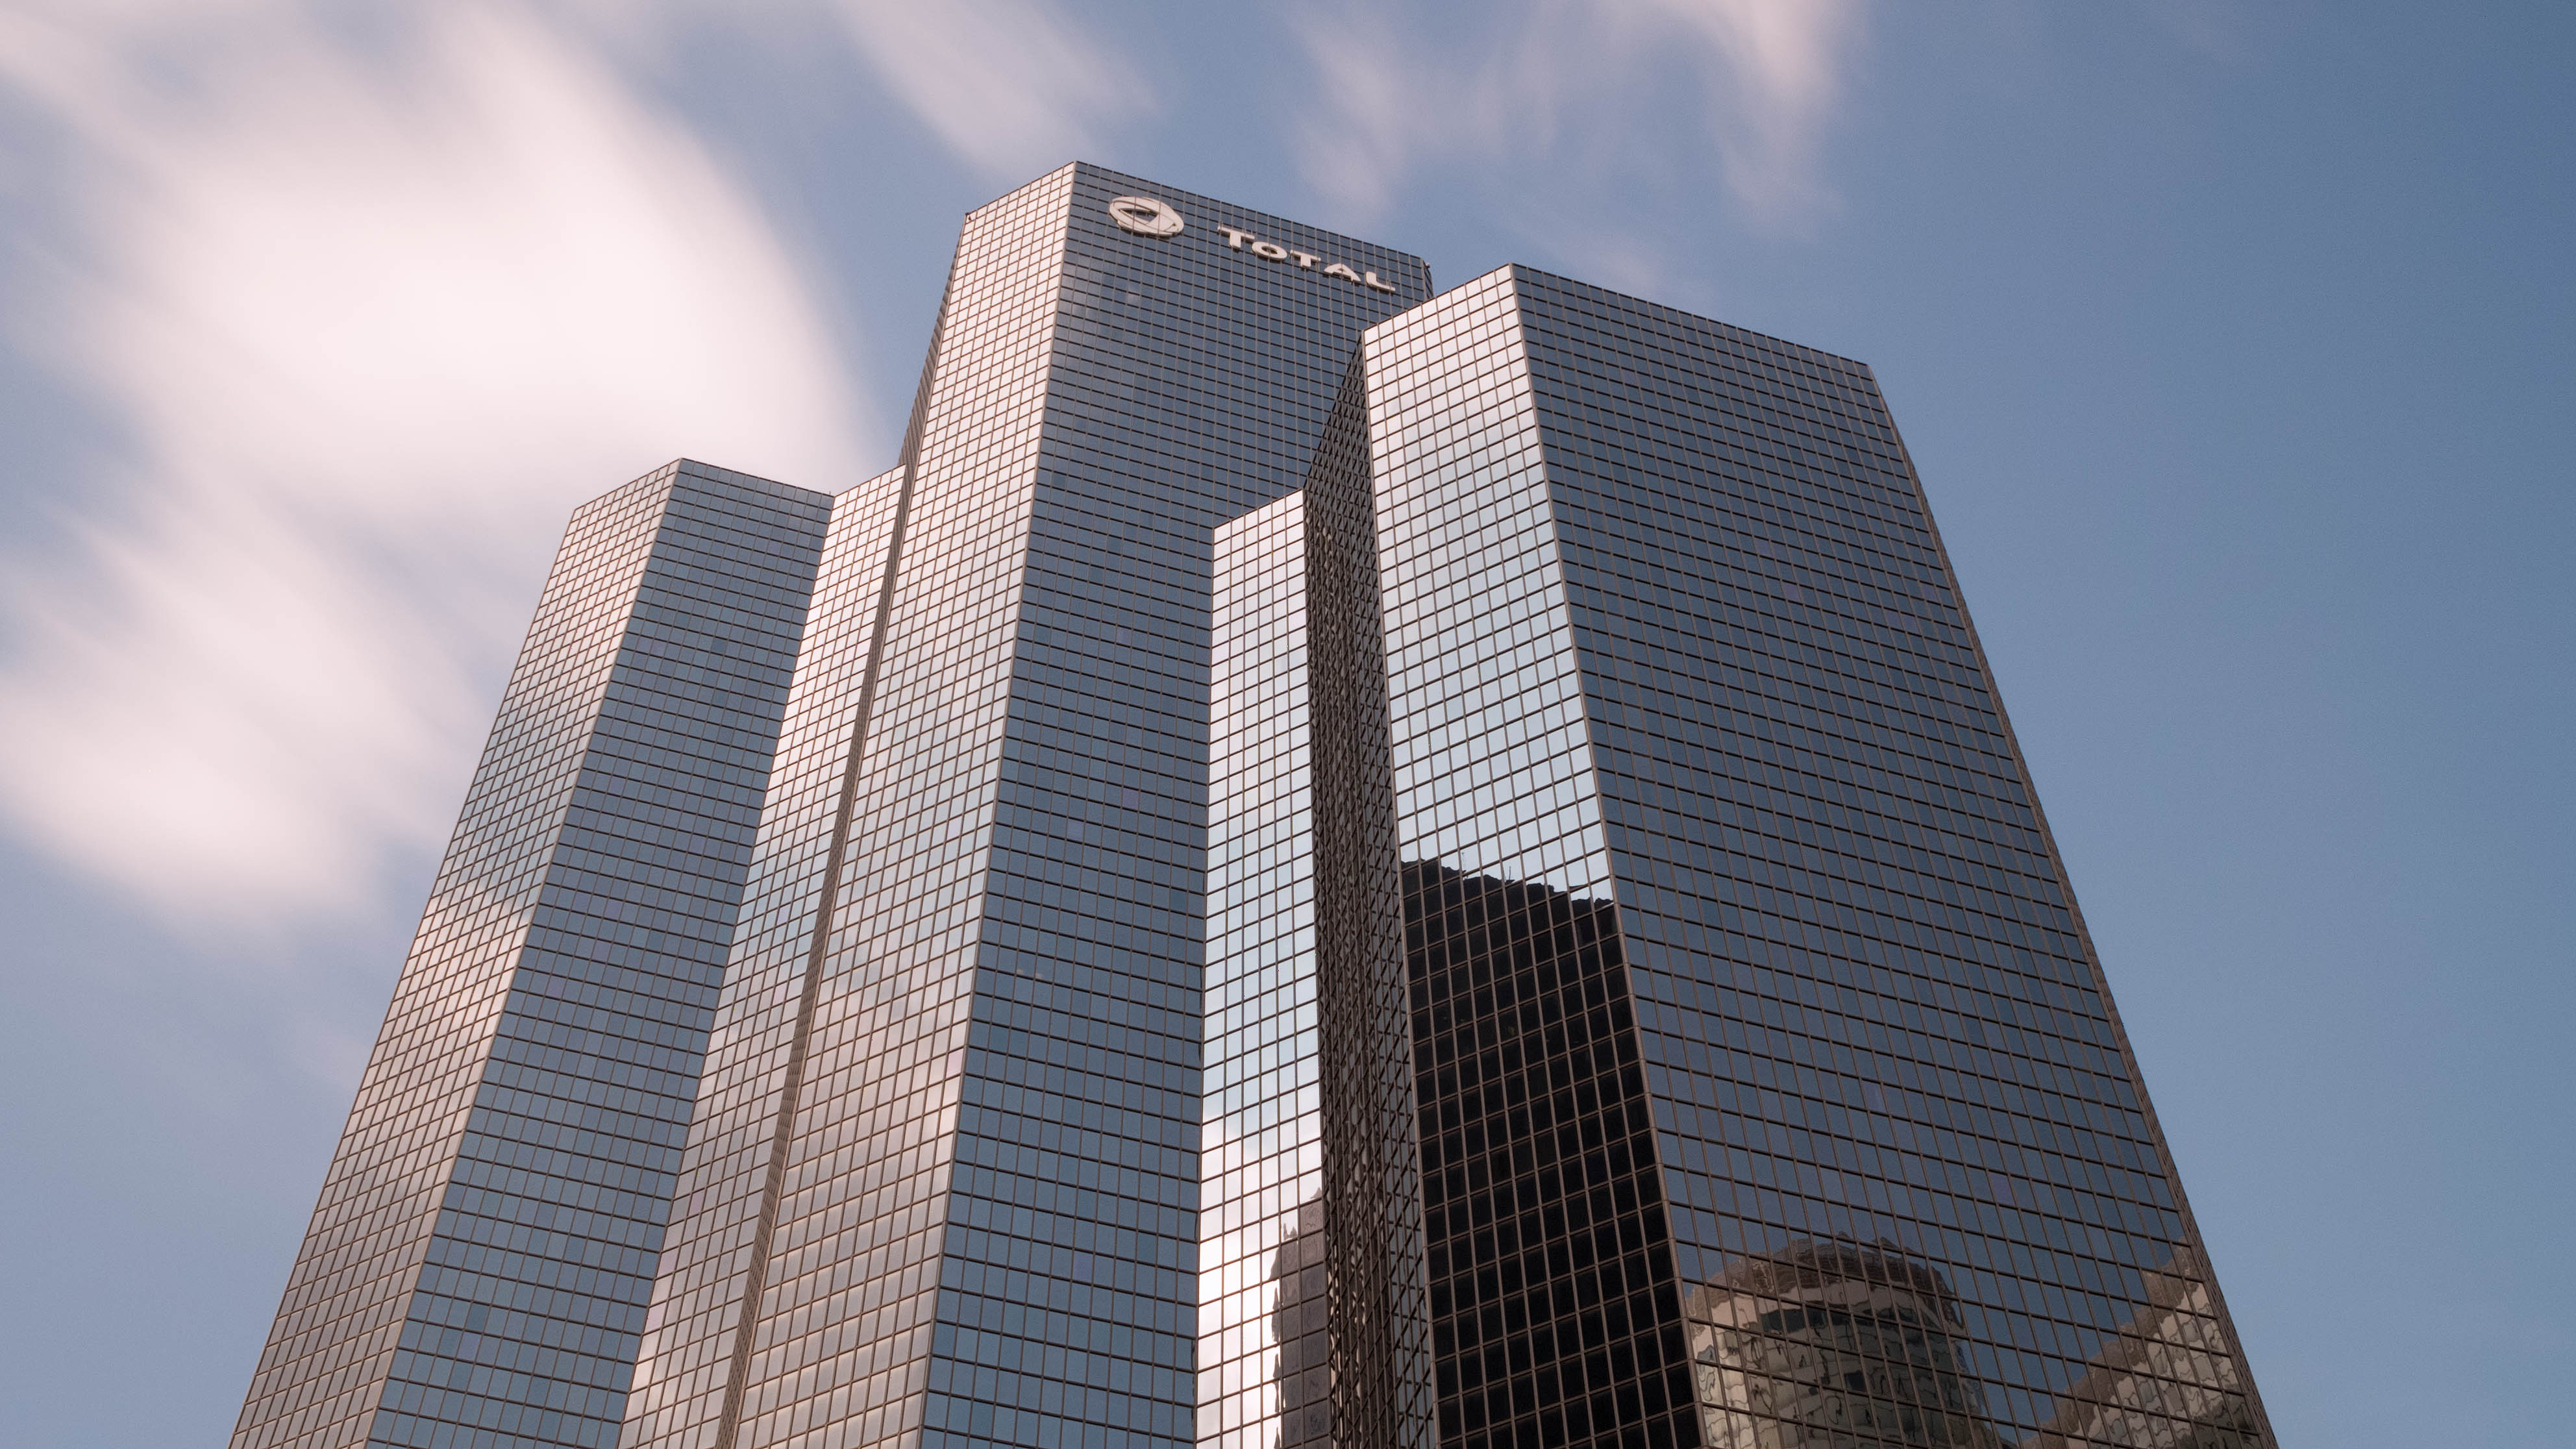
architecture, skyline, building, city, paris, skyscraper, cityscape, downtown, france, tower, landmark, facade, tower block, places, 2013, lumix, panasonic, dmc, lx7, panasoniclumixdmclx7, ledefrance, courbevoie, metropolis, urban area, human settlement, metropolitan area